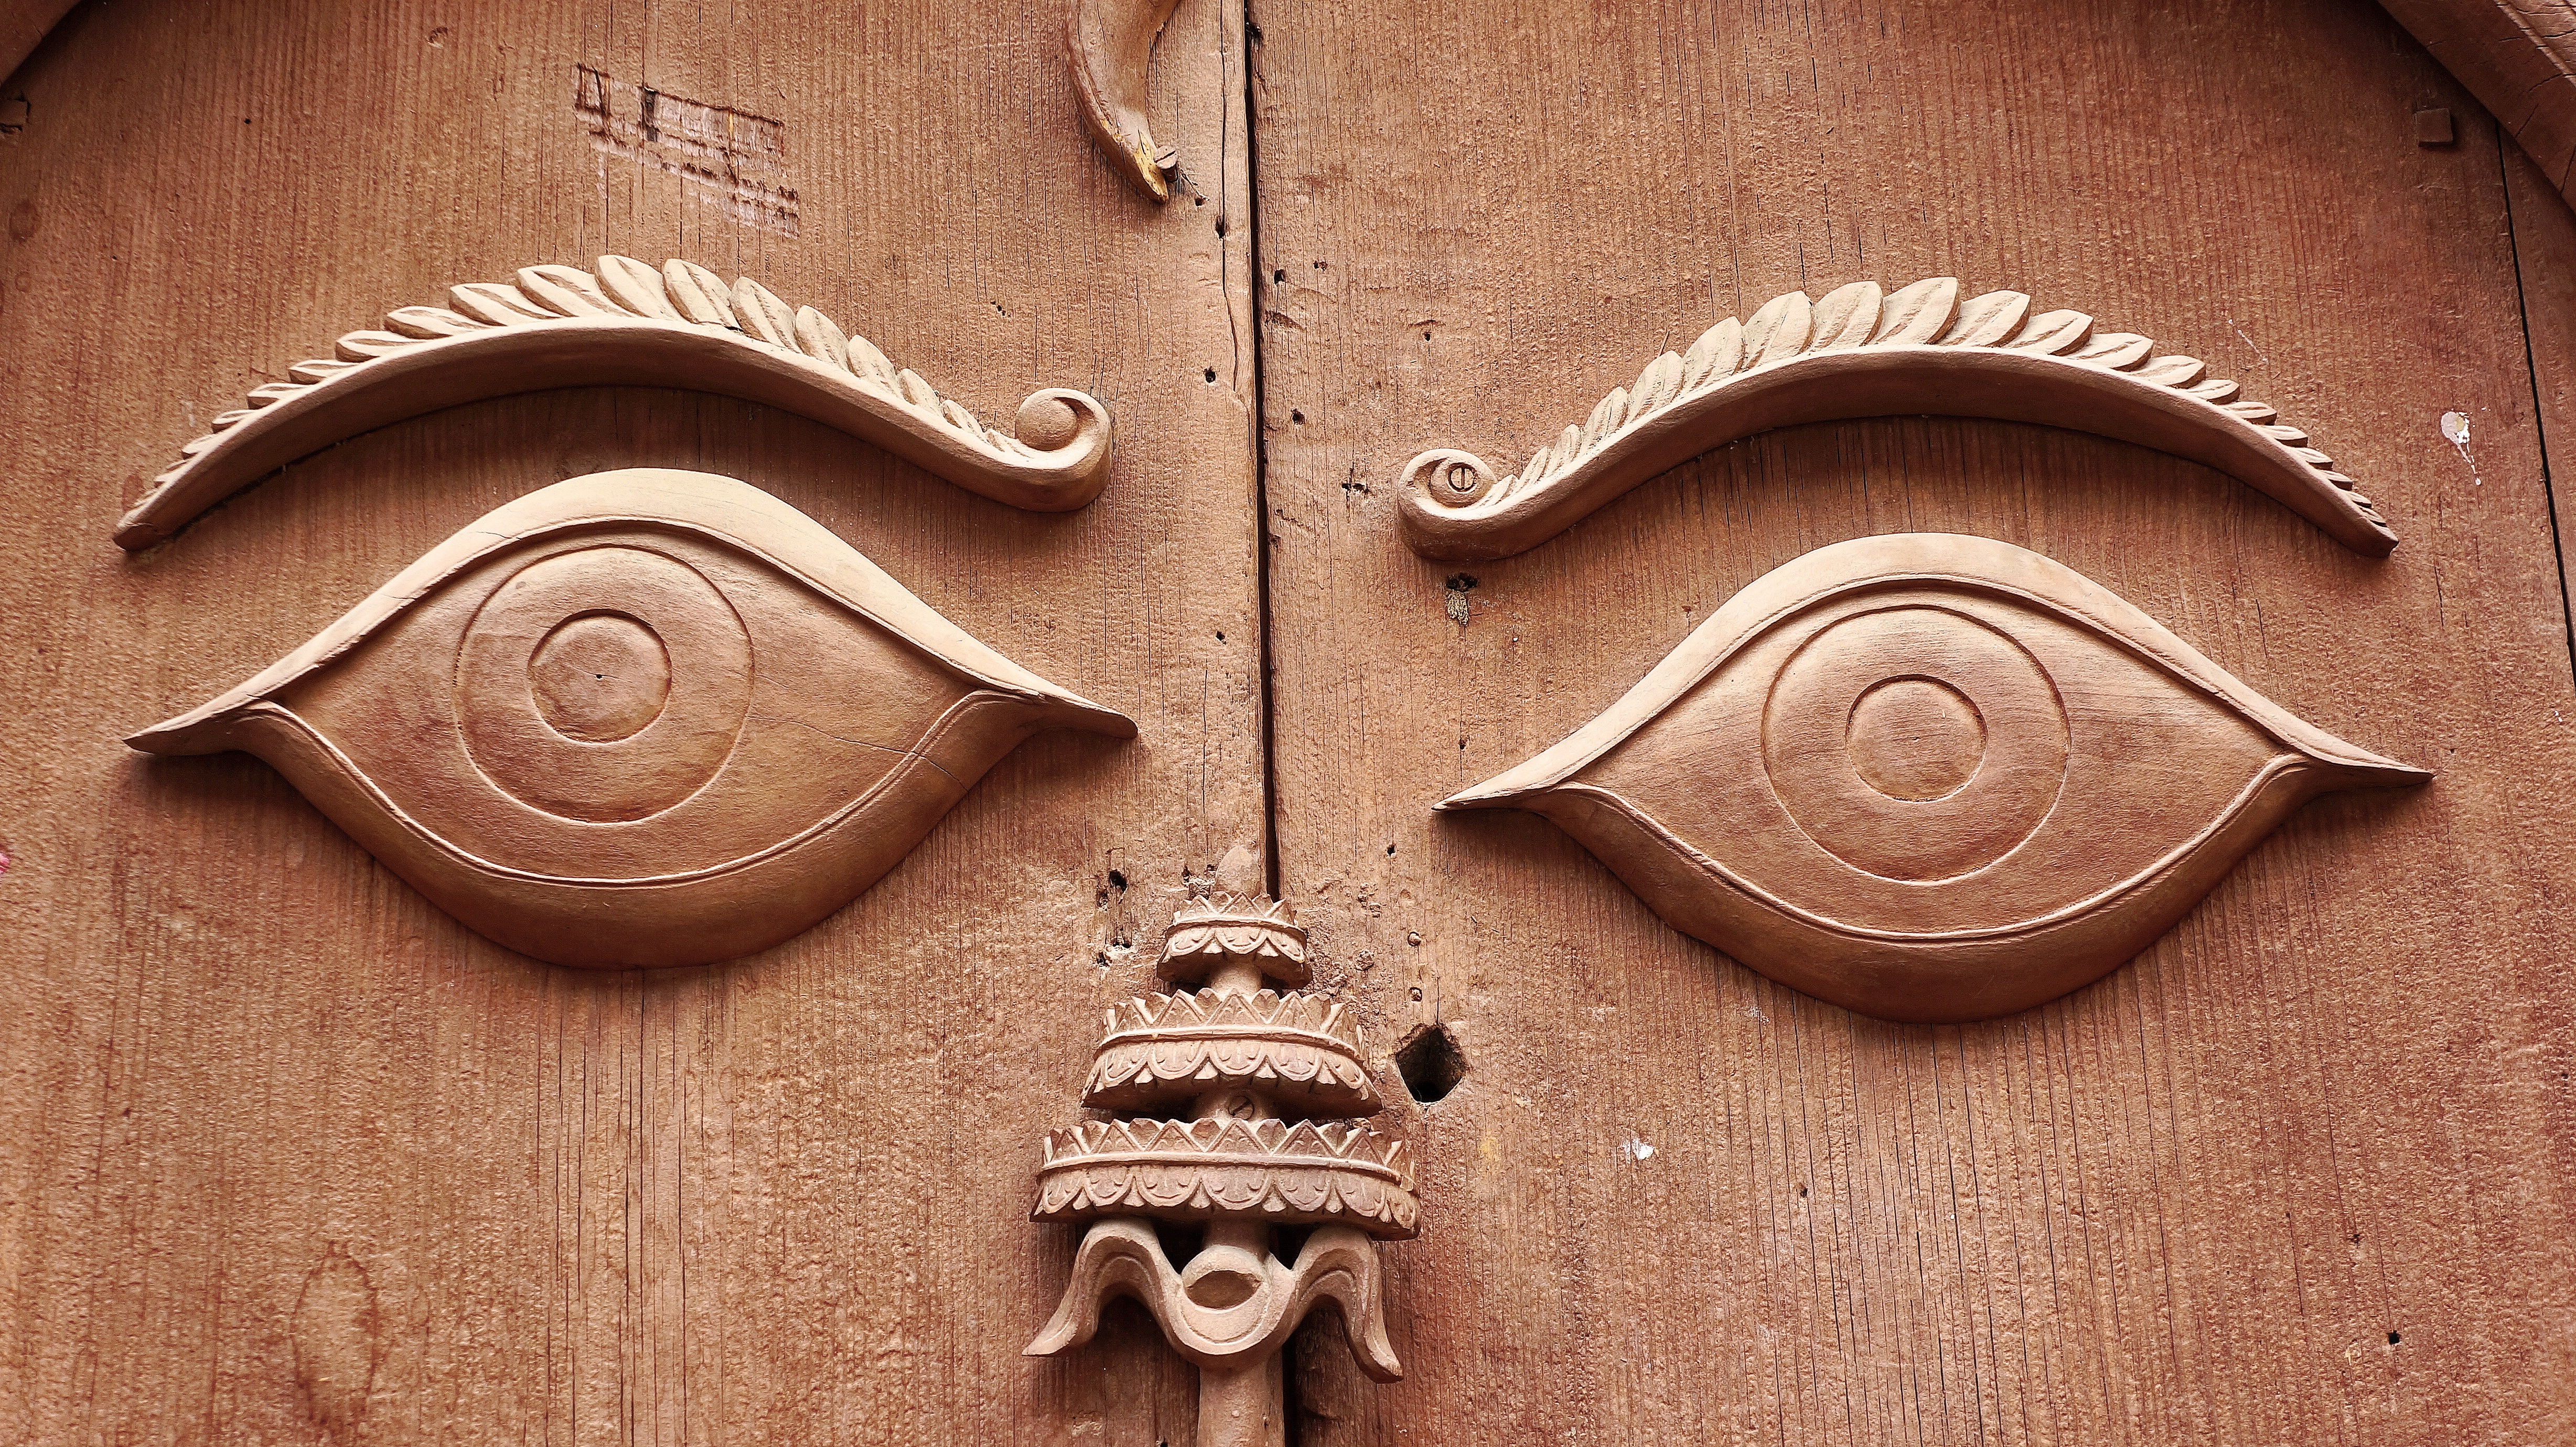
wood, number, metal, iron, carving